Harley Race

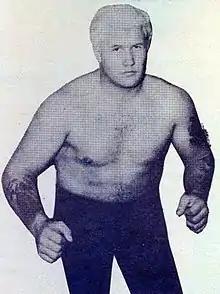
"Handsome" Harley Race

In the AWA, Race and Hennig branded themselves as "Handsome" Harley Race (which was actually a moniker given to him by fans in Japan) and "Pretty Boy" Larry Hennig, portraying a cocky heel (villain) tag team with a penchant for breaking the rules to win matches. They quickly became top contenders, and in January 1965, they defeated Dick the Bruiser and the Crusher in the sold-out Minneapolis Auditorium to win the AWA World Tag Team Championship. Clips from the match aired on WCCO TV.